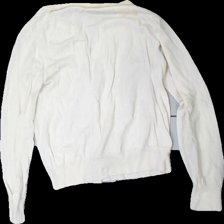
View: back
Type: Cardigan
Category: Ladies
Brand: Filippa K
Colors: Beige
Material: 100% wool
Cut: Regular, C-collar
Size: XL
Season: All
Holes: Minor
Damage: crooked seam
Damage location: bottom left
Price range: <50
Recommended usage: Export
Comment: crooked seam